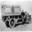
Label: truck